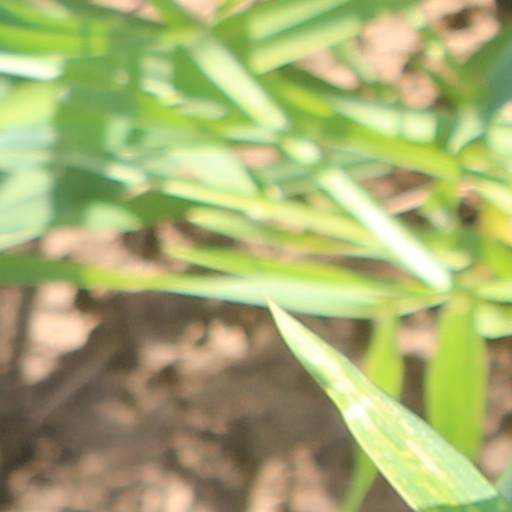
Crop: wheat